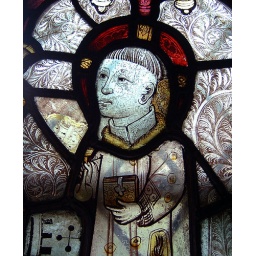
Detail of a stained glass window in the crypt at Rochester Cathedral. Nice haircut!